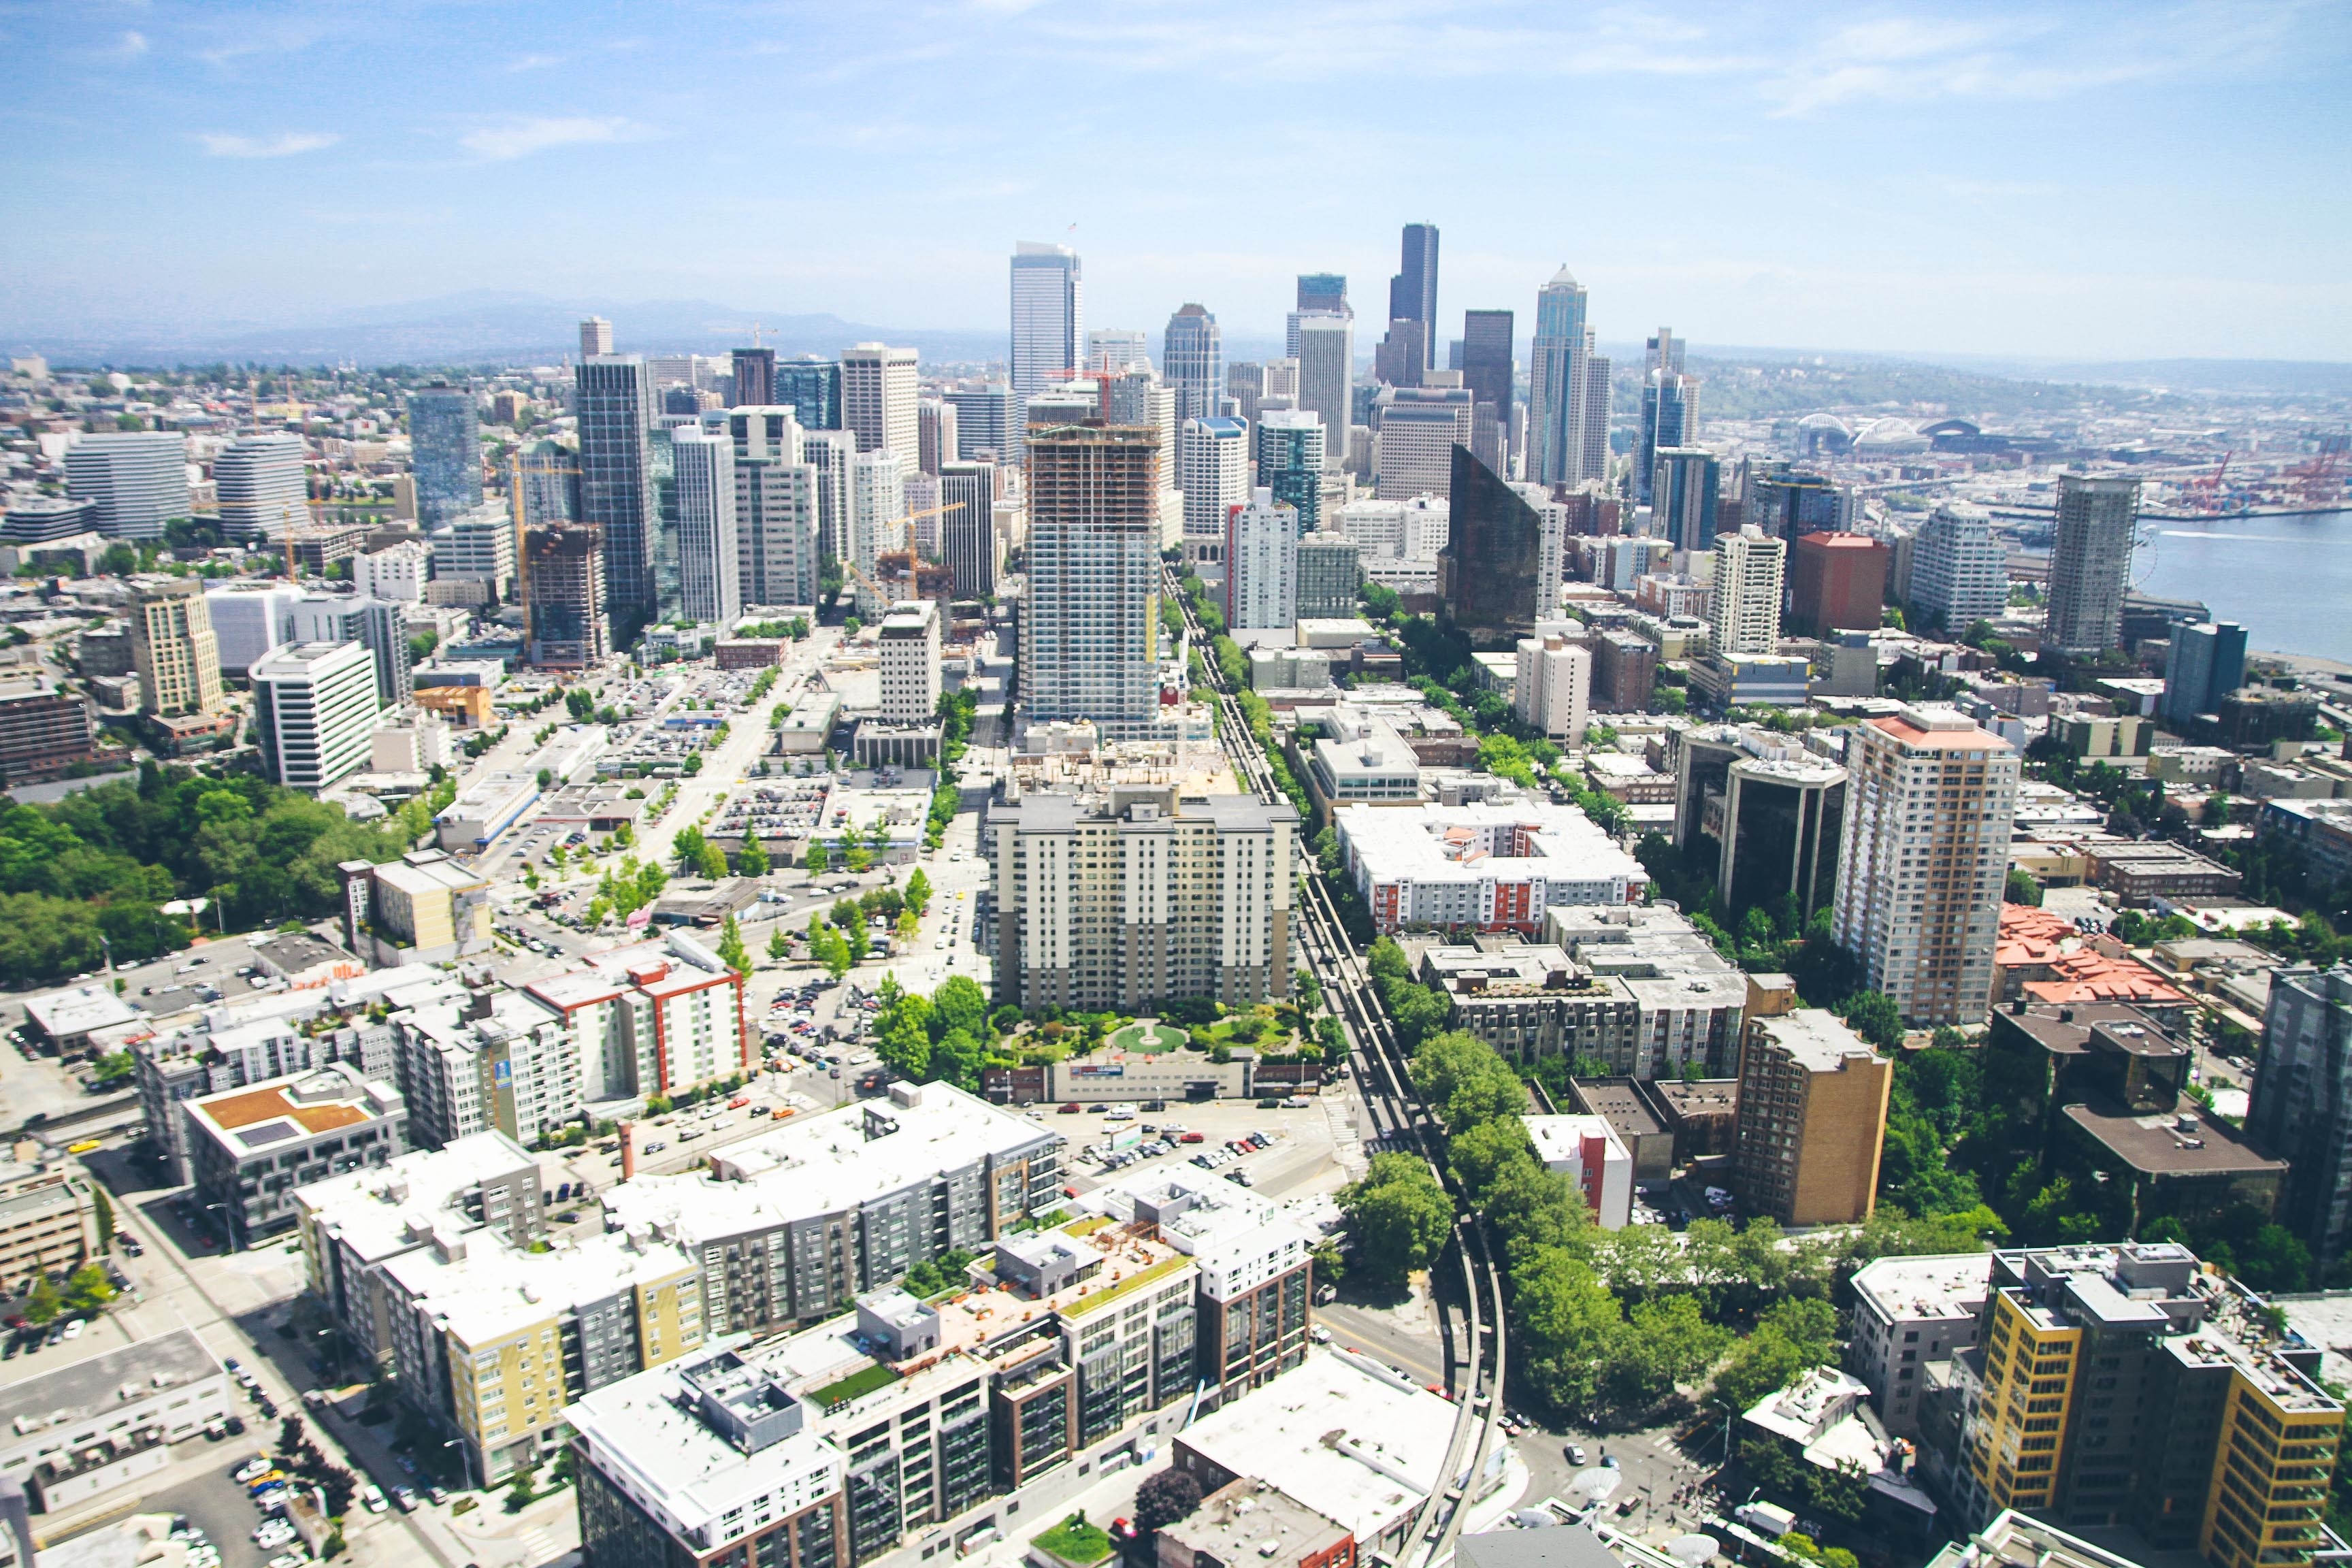
skyline, photography, town, building, city, skyscraper, urban, cityscape, panorama, downtown, suburb, tower, tower block, metropolis, condominium, neighbourhood, bird's eye view, aerial photography, urban area, residential area, geographical feature, human settlement, metropolitan area